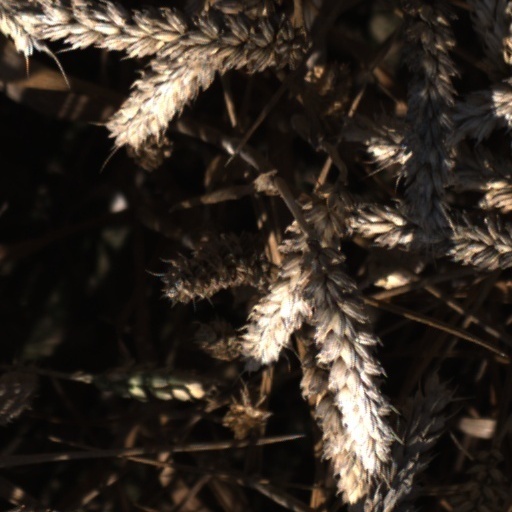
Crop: wheat